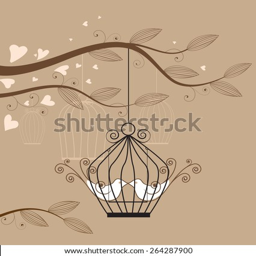
white doves in a cage